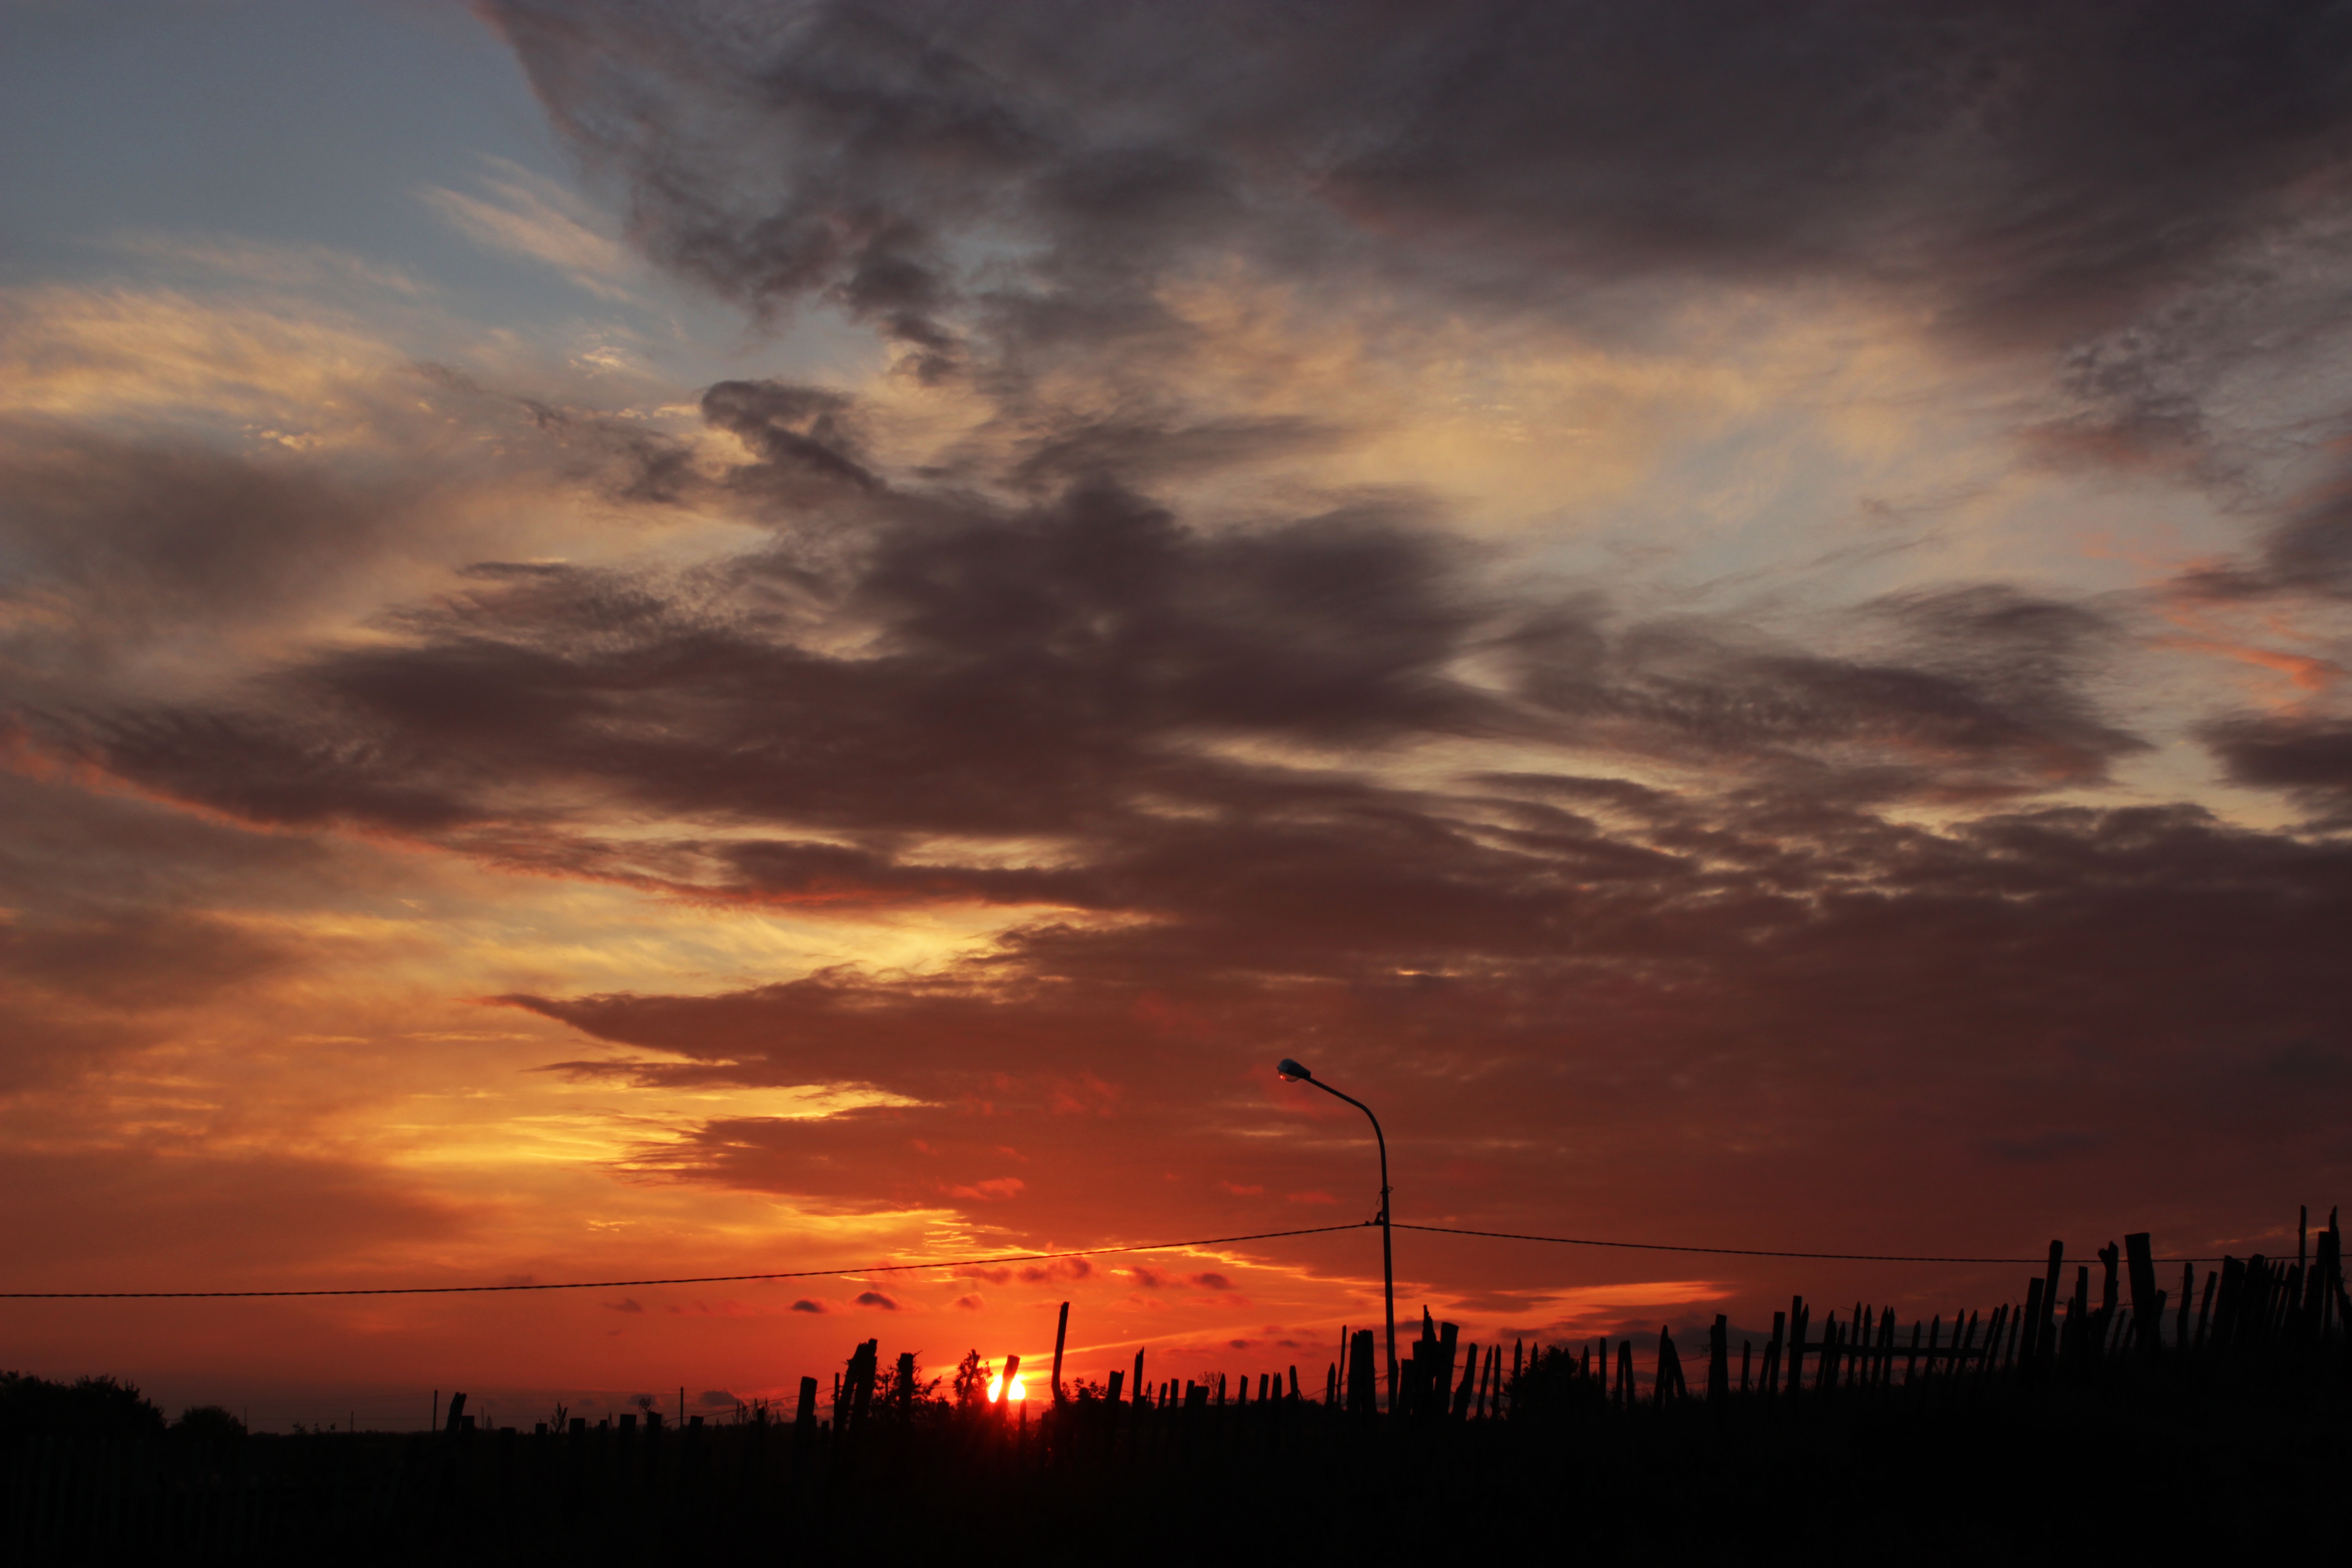
horizon, cloud, sky, sun, sunrise, sunset, sunlight, morning, dawn, atmosphere, dusk, evening, afterglow, red sky at morning